Ombre

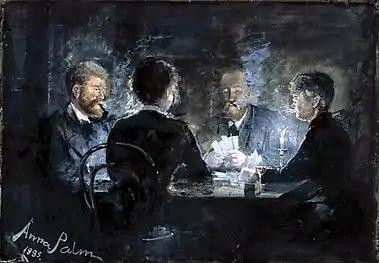
"A Game of L'hombre in Brøndum's Hotel" by Swedish artist Anna Palm de Rosa, circa 1885

The historical importance of Ombre in the field of playing cards is the fact that it was the first card game in which a trump suit was established by bidding rather than by the random process of turning the first card of the stock. This game developed from Triunfo, though it was from L'Hombre that the idea of bidding was adopted into other card games such as Skat, and Tarot, which owes Hombre a good portion of its betting system as well.